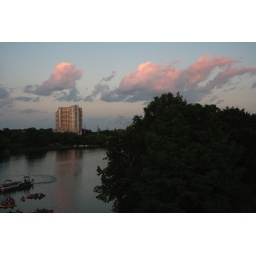
some of the million plus bats living under the congress street bridge on a friday night